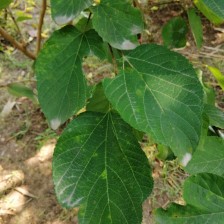
Variety: WhiteKing